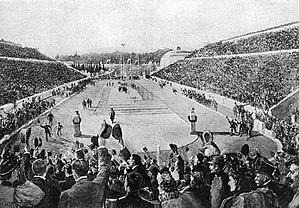
Constantin Iᵉʳ de Grèce ou, parfois, Constantin XII, est né le 2 août 1868, à Athènes, en Grèce, et est décédé le 11 janvier 1923, à Palerme, en Italie. Appartenant à la maison d’Oldenbourg, il est le troisième souverain de la Grèce moderne et règne de 1913 à 1917, puis de 1920 à 1922, avec le titre de roi des Hellènes.
Le marathon des Jeux olympiques ou marathon olympique est inscrit au programme des Jeux olympiques depuis la première édition, en 1896 à Athènes. Les femmes ne participent à cette épreuve que depuis les Jeux de 1984, à Los Angeles.
L’athlétisme est un ensemble d’épreuves sportives codifiées comprenant les courses, sauts, lancers, épreuves combinées et marche. L'origine du mot athlétisme vient du grec « Athlos » signifiant combat. Il s’agit de l’art de dépasser la performance des adversaires en vitesse ou en endurance, en distance ou en hauteur. Les épreuves athlétiques, individuelles ou par équipes, ont varié avec le temps et les mentalités. L'athlétisme est l'un des rares sports universellement pratiqués, que ce soit dans le monde amateur ou au cours de nombreuses compétitions de tous niveaux. La simplicité et le peu de moyens nécessaires à sa pratique expliquent en partie ce succès. Les premières traces de concours athlétiques remontent aux civilisations antiques. La discipline s'est développée au cours des siècles, des premières épreuves à sa codification.
Georges de Grèce, prince de Grèce et de Danemark, est né le 24 juin 1869, au palais de Mon Repos, à Corfou, en Grèce, et décédé le 25 novembre 1957 à Saint-Cloud, près de Paris, en France. Amiral de carrière et Haut-commissaire de la Crète autonome entre 1898 et 1906, c'est un membre de la famille royale hellène.
L'épreuve du marathon masculin aux Jeux olympiques de 1896 s'est déroulée le 10 avril 1896 à Athènes, en Grèce. Le départ est donné dans la ville de Marathon et l'arrivée se déroule au Stade panathénaïque d'Athènes, soit 40 km à parcourir. Elle est remportée par le Grec Spyrídon Loúis.
Stamáta Revíthi, ou Stamáta Revýthi, était une coureuse de fond de nationalité grecque née en 1866. Elle est connue pour avoir participé aux Jeux olympiques d'été de 1896 à Athènes, réservés aux hommes dans l'épreuve du marathon.
Le Stade panathénaïque est un stade antique d’Athènes, rénové pour les premiers Jeux olympiques de l’ère moderne, en 1896. Son nom usuel en grec, Kallimármaro, fait référence au marbre dont il est revêtu.